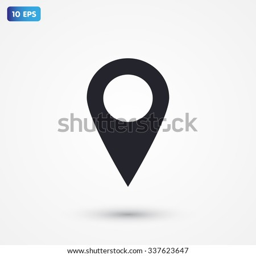
pin on the map icon .